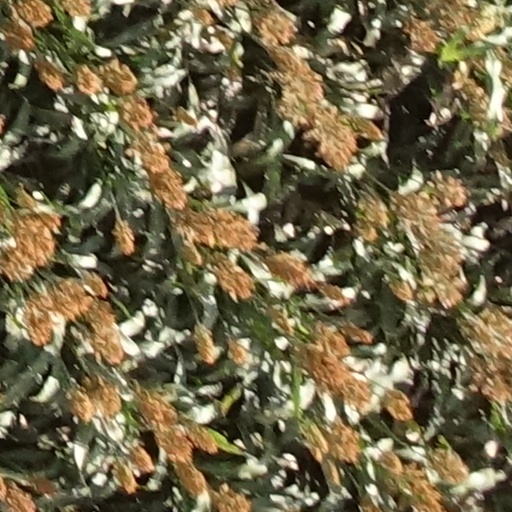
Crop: sorghum